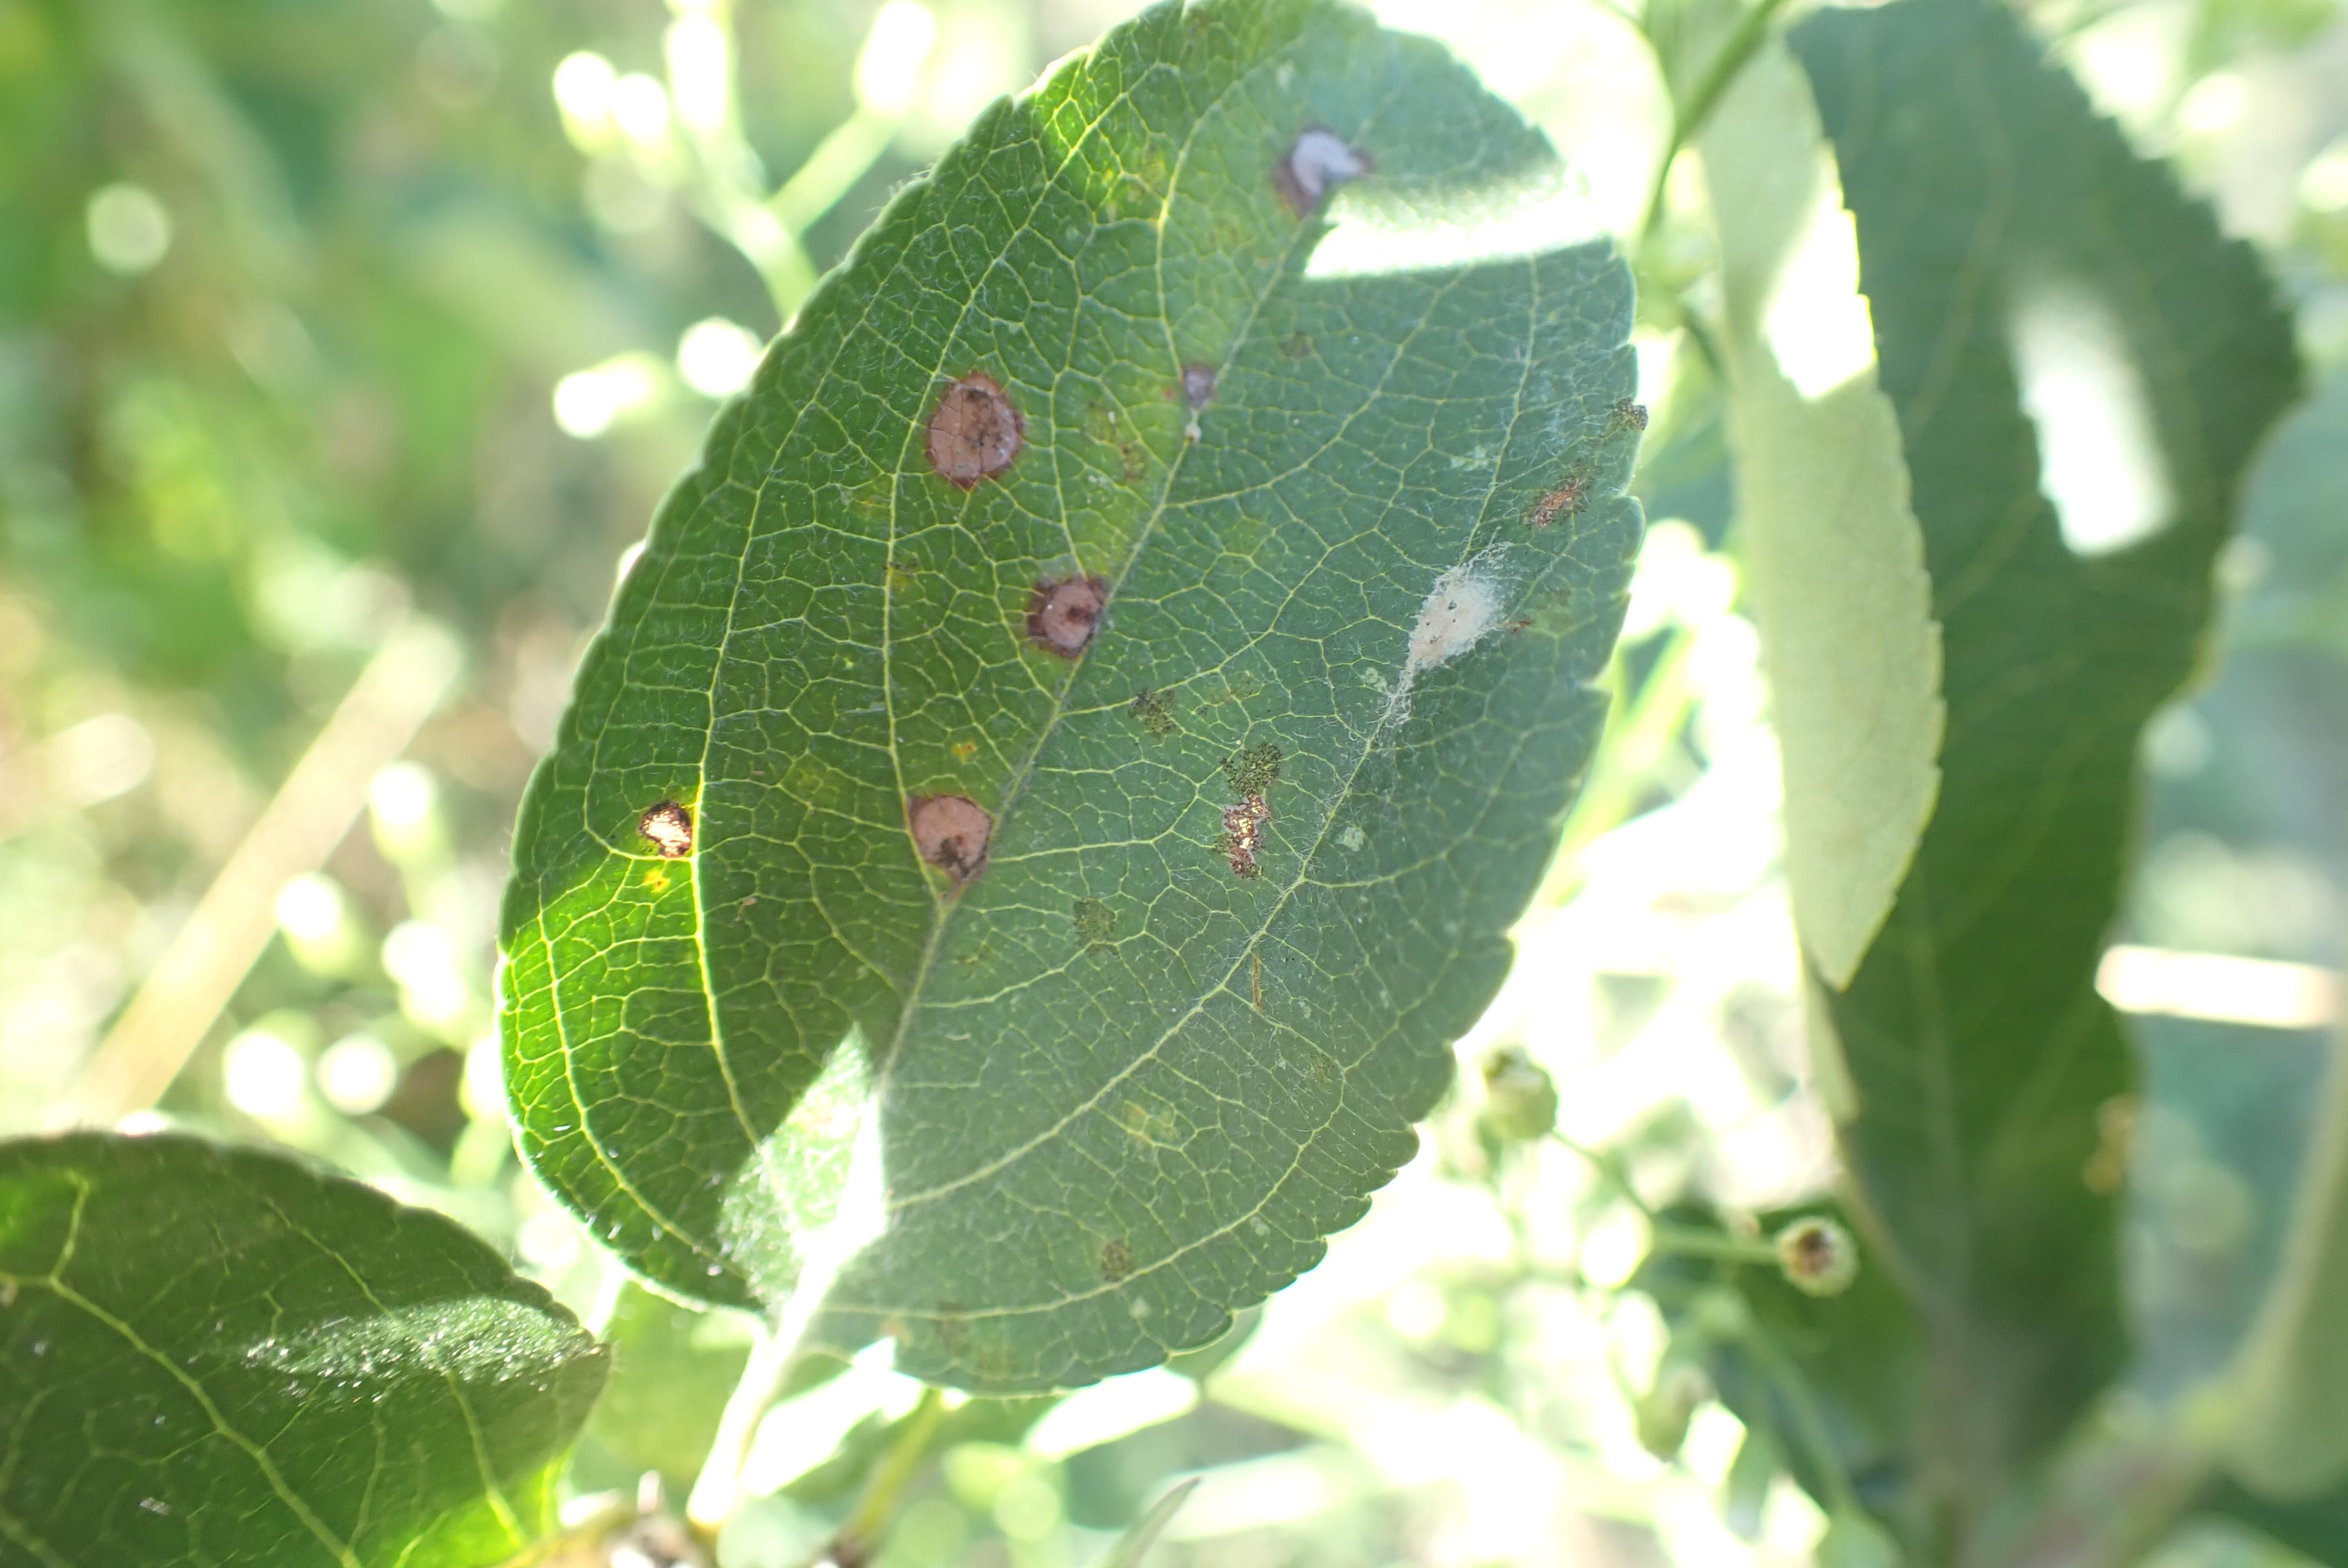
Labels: scab, frog_eye_leaf_spot